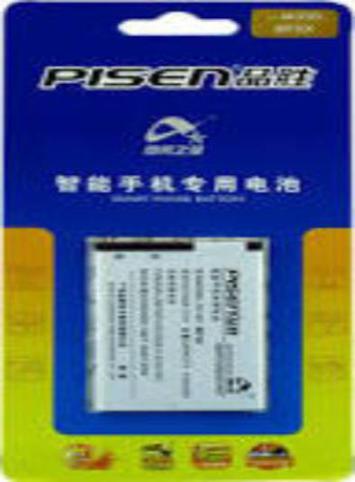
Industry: Electronic